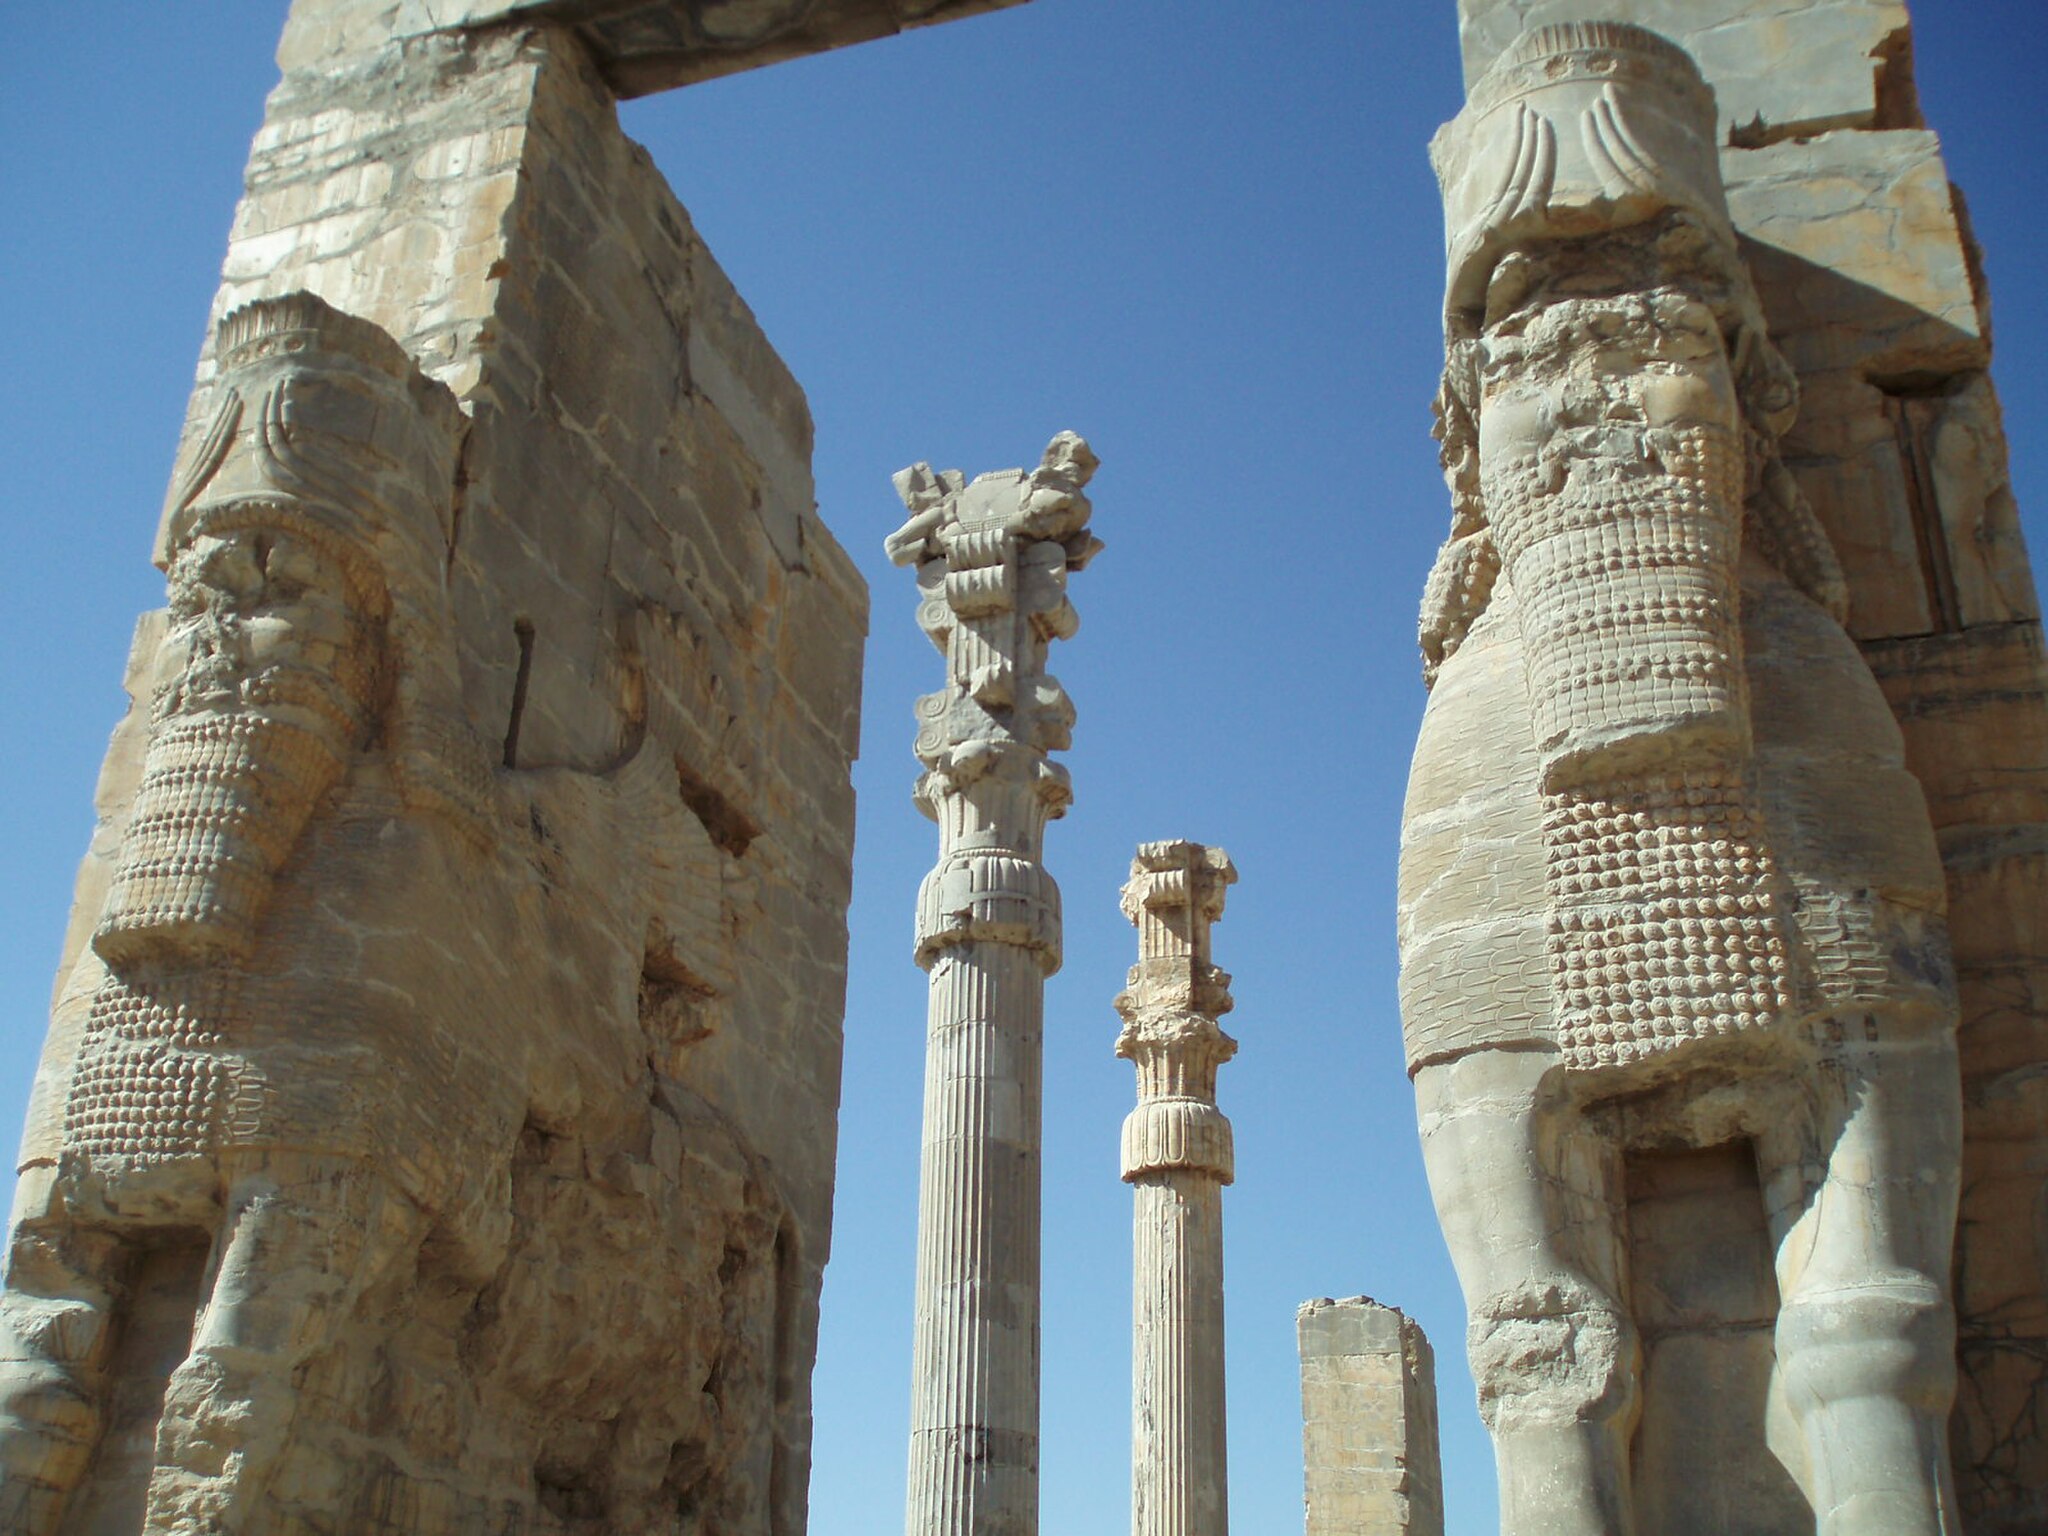
Title: Persepolis14
Description: Persepolis, Takht-e Jamshid, Iran
Date: 2012-03-23
Categories: Taken with Olympus uD600 / S-600, Flickr images reviewed by FlickreviewR, Flickr images missing SDC creator, Flickr images missing SDC source of file, Photographs by David Holt, Details of Gate of All Nations, Flickr images missing SDC Flickr photo ID, Flickr images missing SDC published in